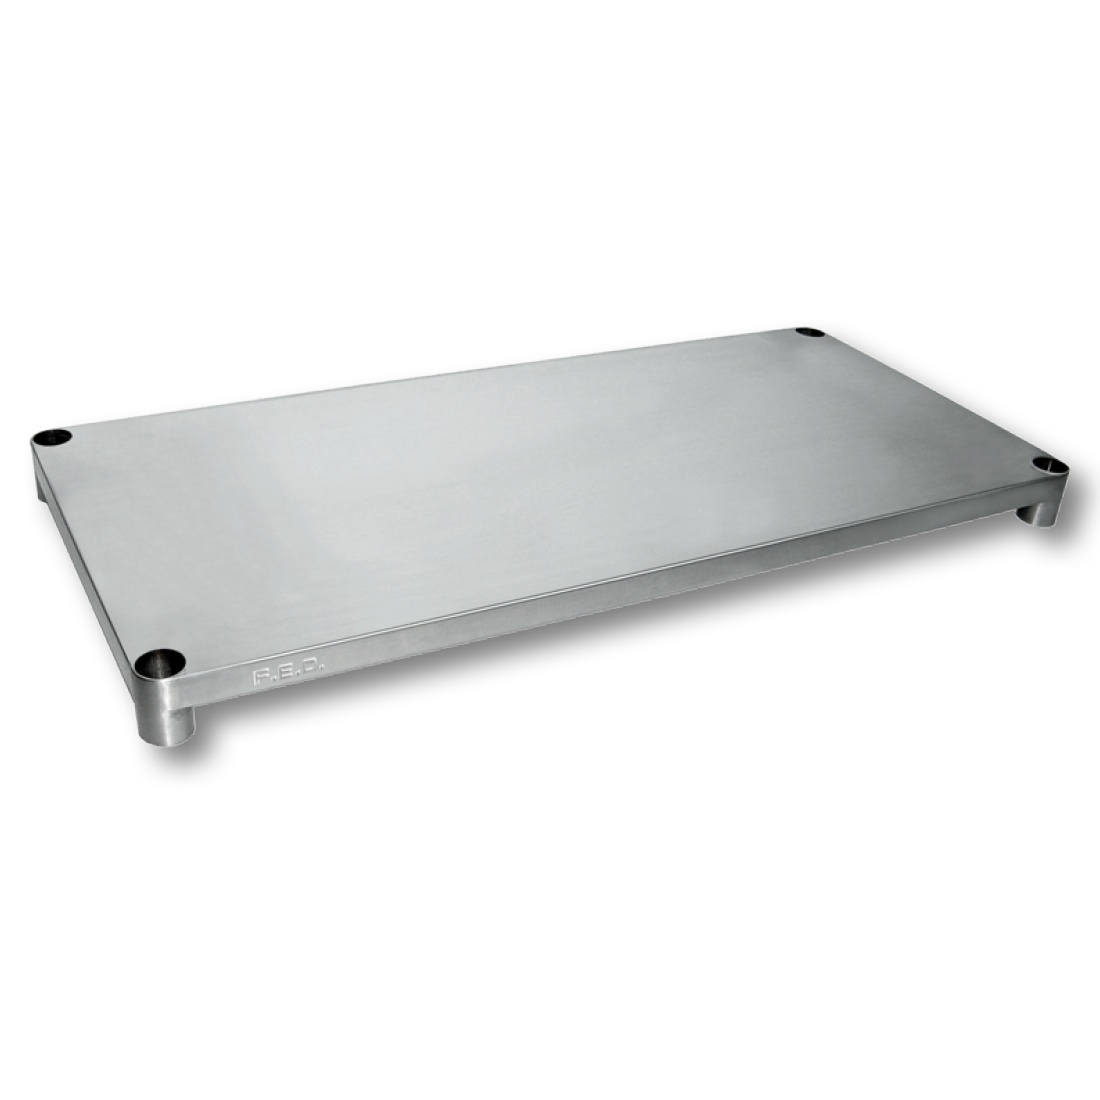
SUS6-2400/A Solid Undershelf
All Stainless Steel Solid Undershelves - SUS6-2400/A • 1.2mm material; SUS304 (18/8); Hairline finish • special ‘U’ channel reinforcements under to suit the bench type & size, and as the bench size increases so does the ‘U’ channel width; SUS304 1.2 mm thick See image below 2 Years Parts only Warranty Packing Dimensions: 2500.0W x 650.0D x 80.0H mm Chargeable Weight: 37.5 kg
Brand: Modular Systems
Category: Furniture > Shelving Accessories